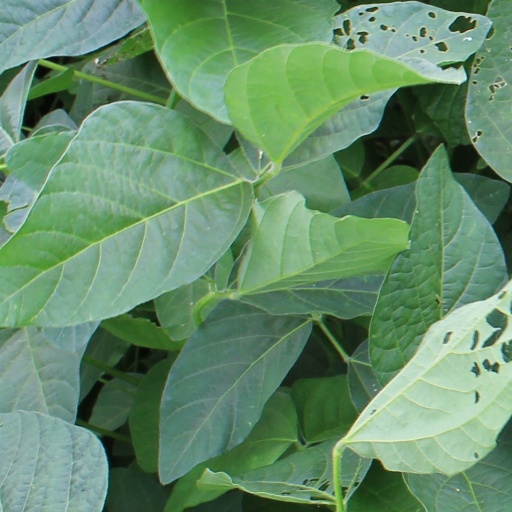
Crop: soybean